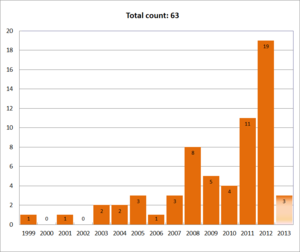
Mega nombres premiers découverts par année selon la base de données des plus grands nombres premiers connus (http://primes.utm.edu/primes/lists/all.txt).
En mathématiques, un méga-nombre premier est un nombre premier avec au moins un million de chiffres en base dix.